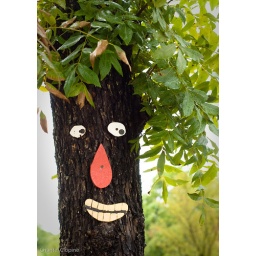
the happy tree by the spider house